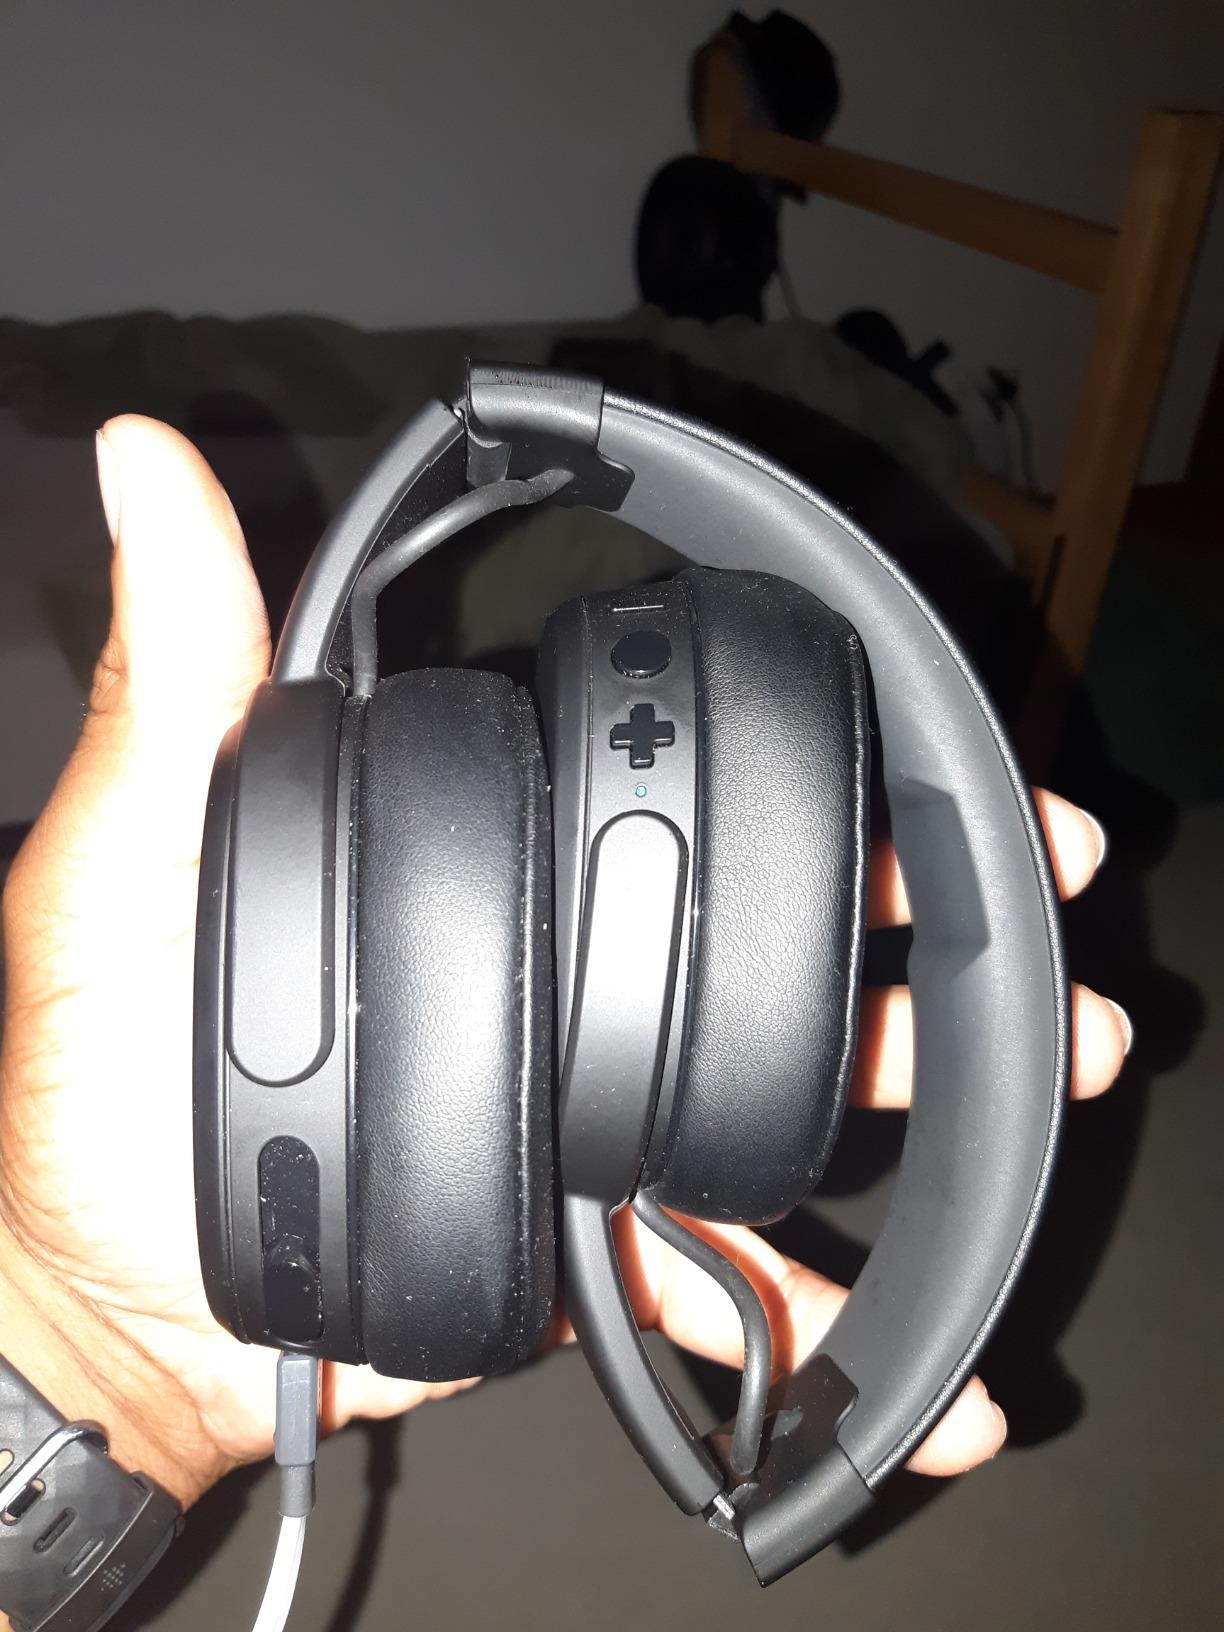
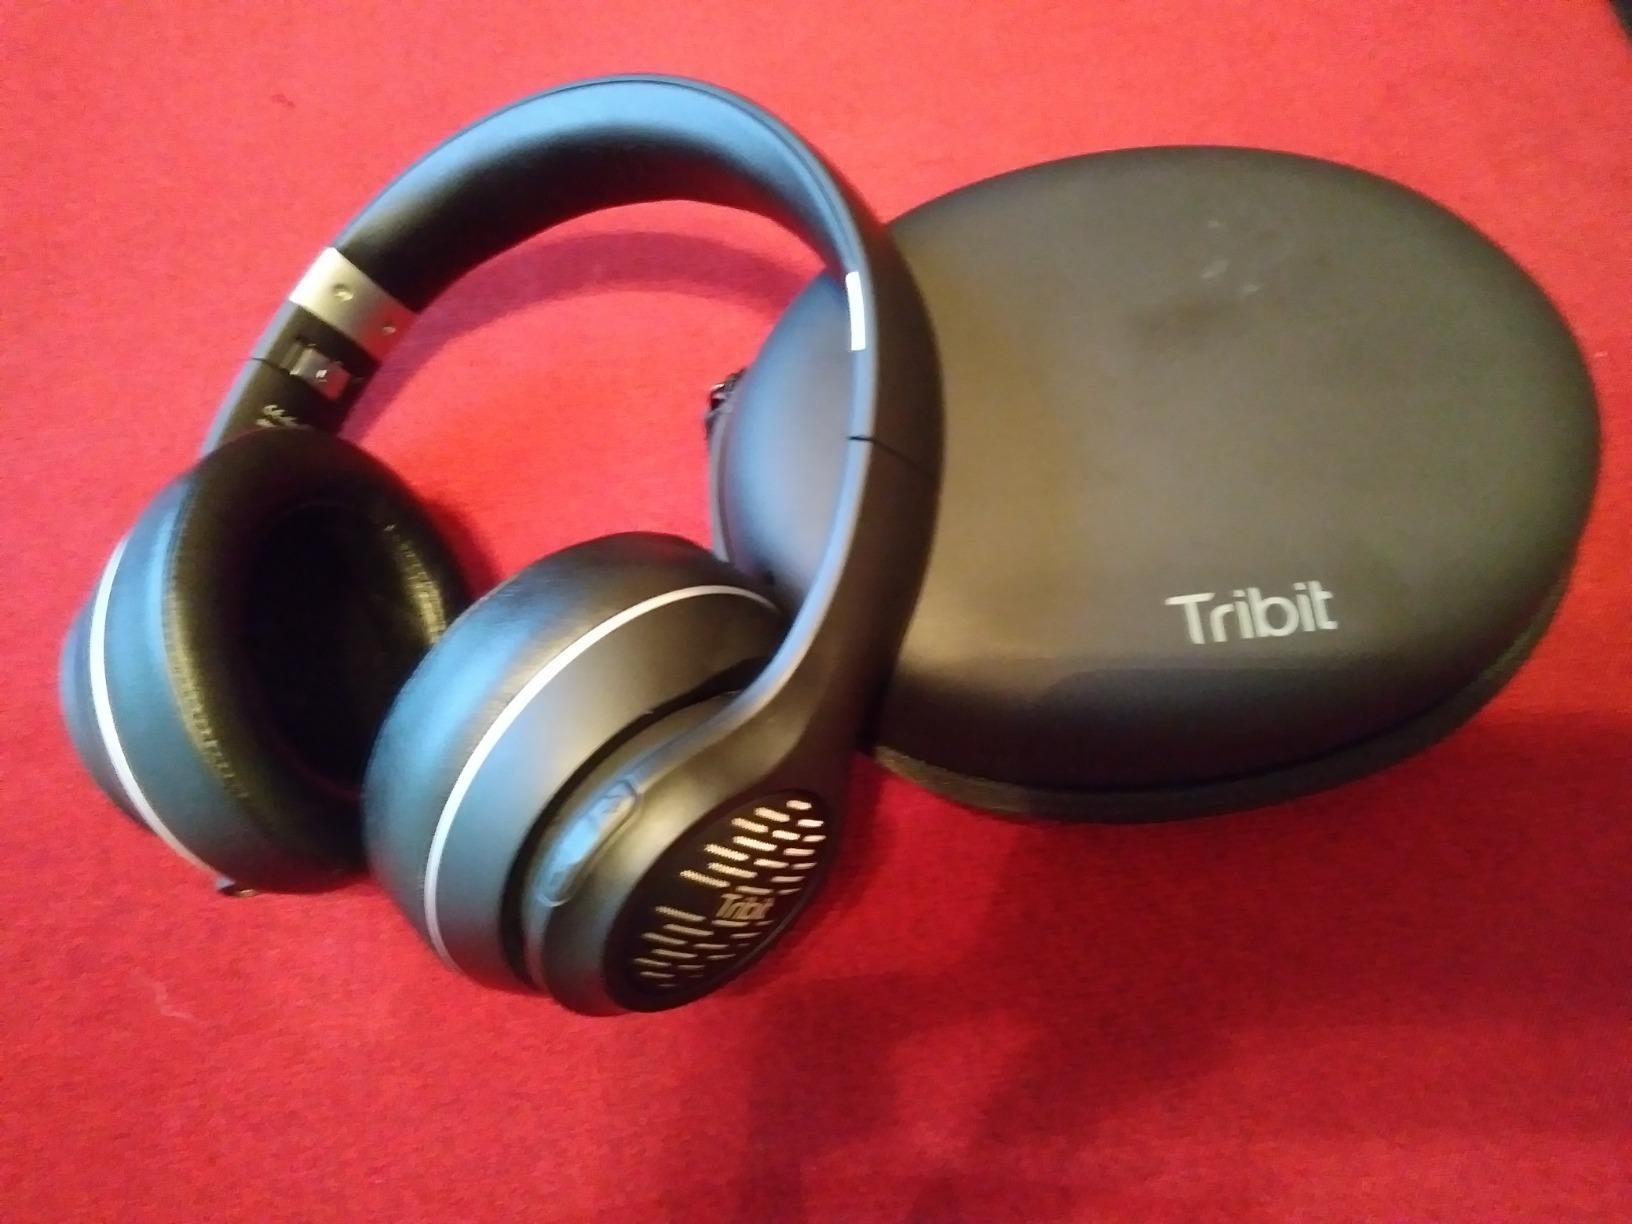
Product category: headphones
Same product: no